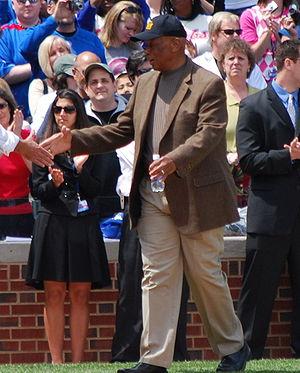
Ernest Banks, communément appelé Ernie Banks, est un joueur américain de baseball qui évolue chez les Cubs de Chicago en Ligue nationale de 1953 à 1971.